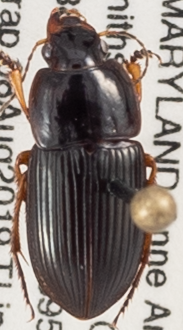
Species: Anisodactylus dulcicollis
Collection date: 2019-08-08
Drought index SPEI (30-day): -0.46
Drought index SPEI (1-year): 1.28
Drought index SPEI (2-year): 1.69